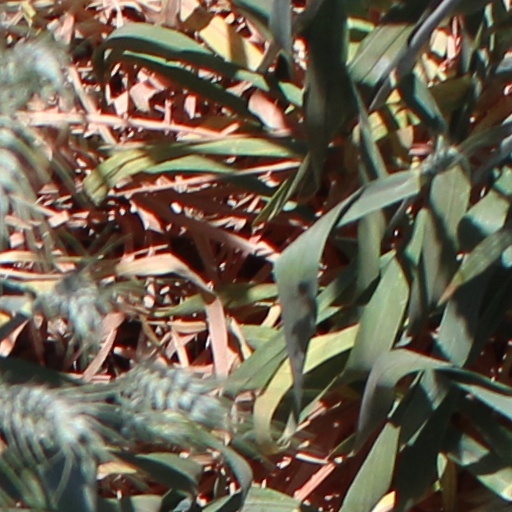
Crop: wheat